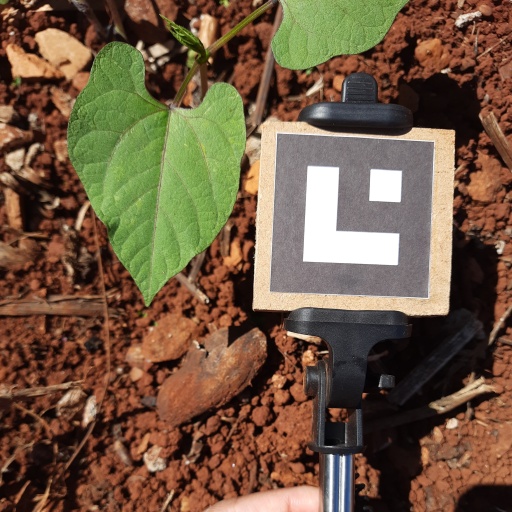
Observations: wavy surface, no eating holes, under sunlight